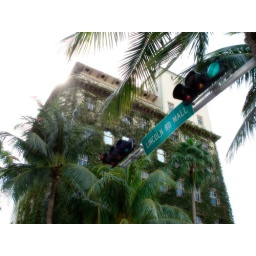
Lincoln Road Mall street sign with the late morning sun shining brightly.  Taken during the Photowalk in Miami.